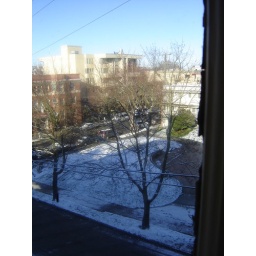
snow under a blue sky